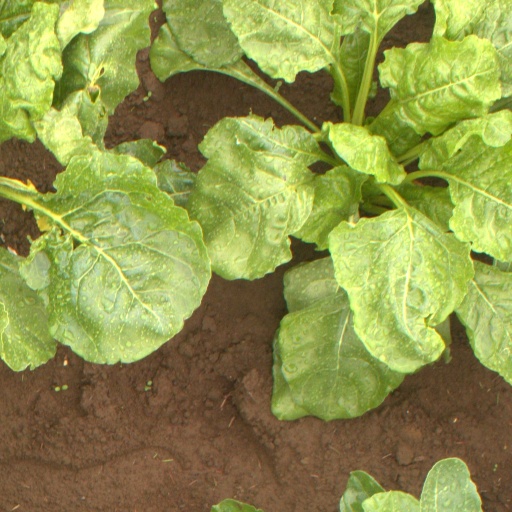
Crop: sugar beet